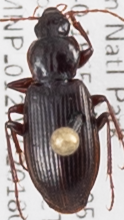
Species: Calathus advena
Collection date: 2018-08-20
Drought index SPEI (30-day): -0.732
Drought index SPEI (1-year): -1.28
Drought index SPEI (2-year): -0.54